Green Island (Kuwait)

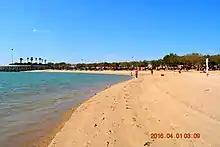
Beach on the Green Island

The Green Island is an artificial island in Kuwait, off the coast of Kuwait City's promenade.